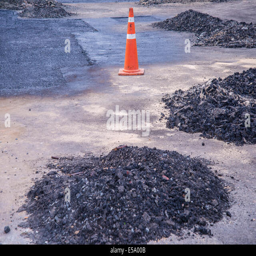
asphalt on the road in industry